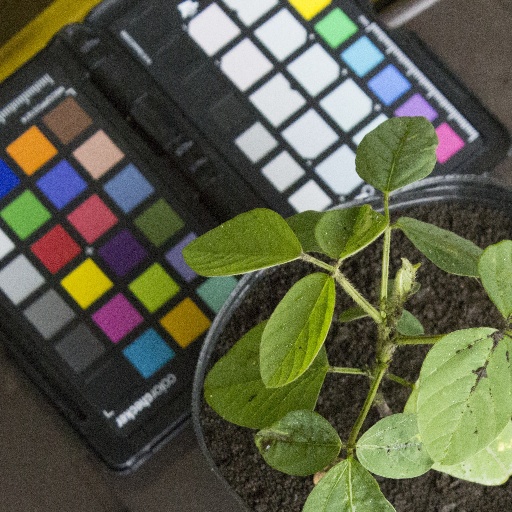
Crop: soybean